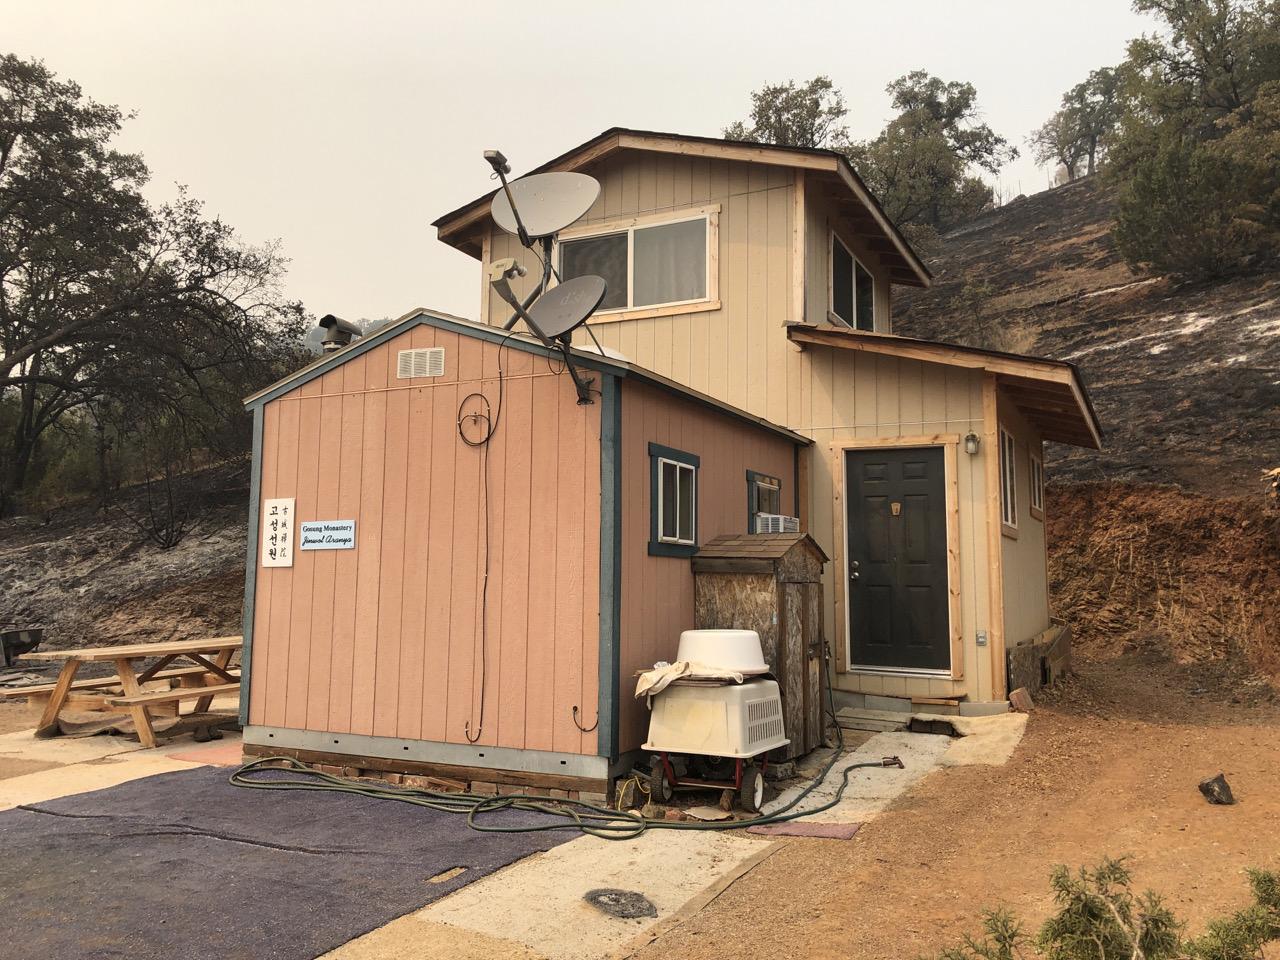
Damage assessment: no_damage